List of masses by Wolfgang Amadeus Mozart

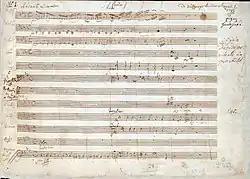
First page of the autograph of Mozart's "Great Mass in C minor"

Wolfgang Amadeus Mozart (1756–1791) composed several masses and separate mass movements (such as Kyrie). Mozart composed most of his masses as a church musician in Salzburg: